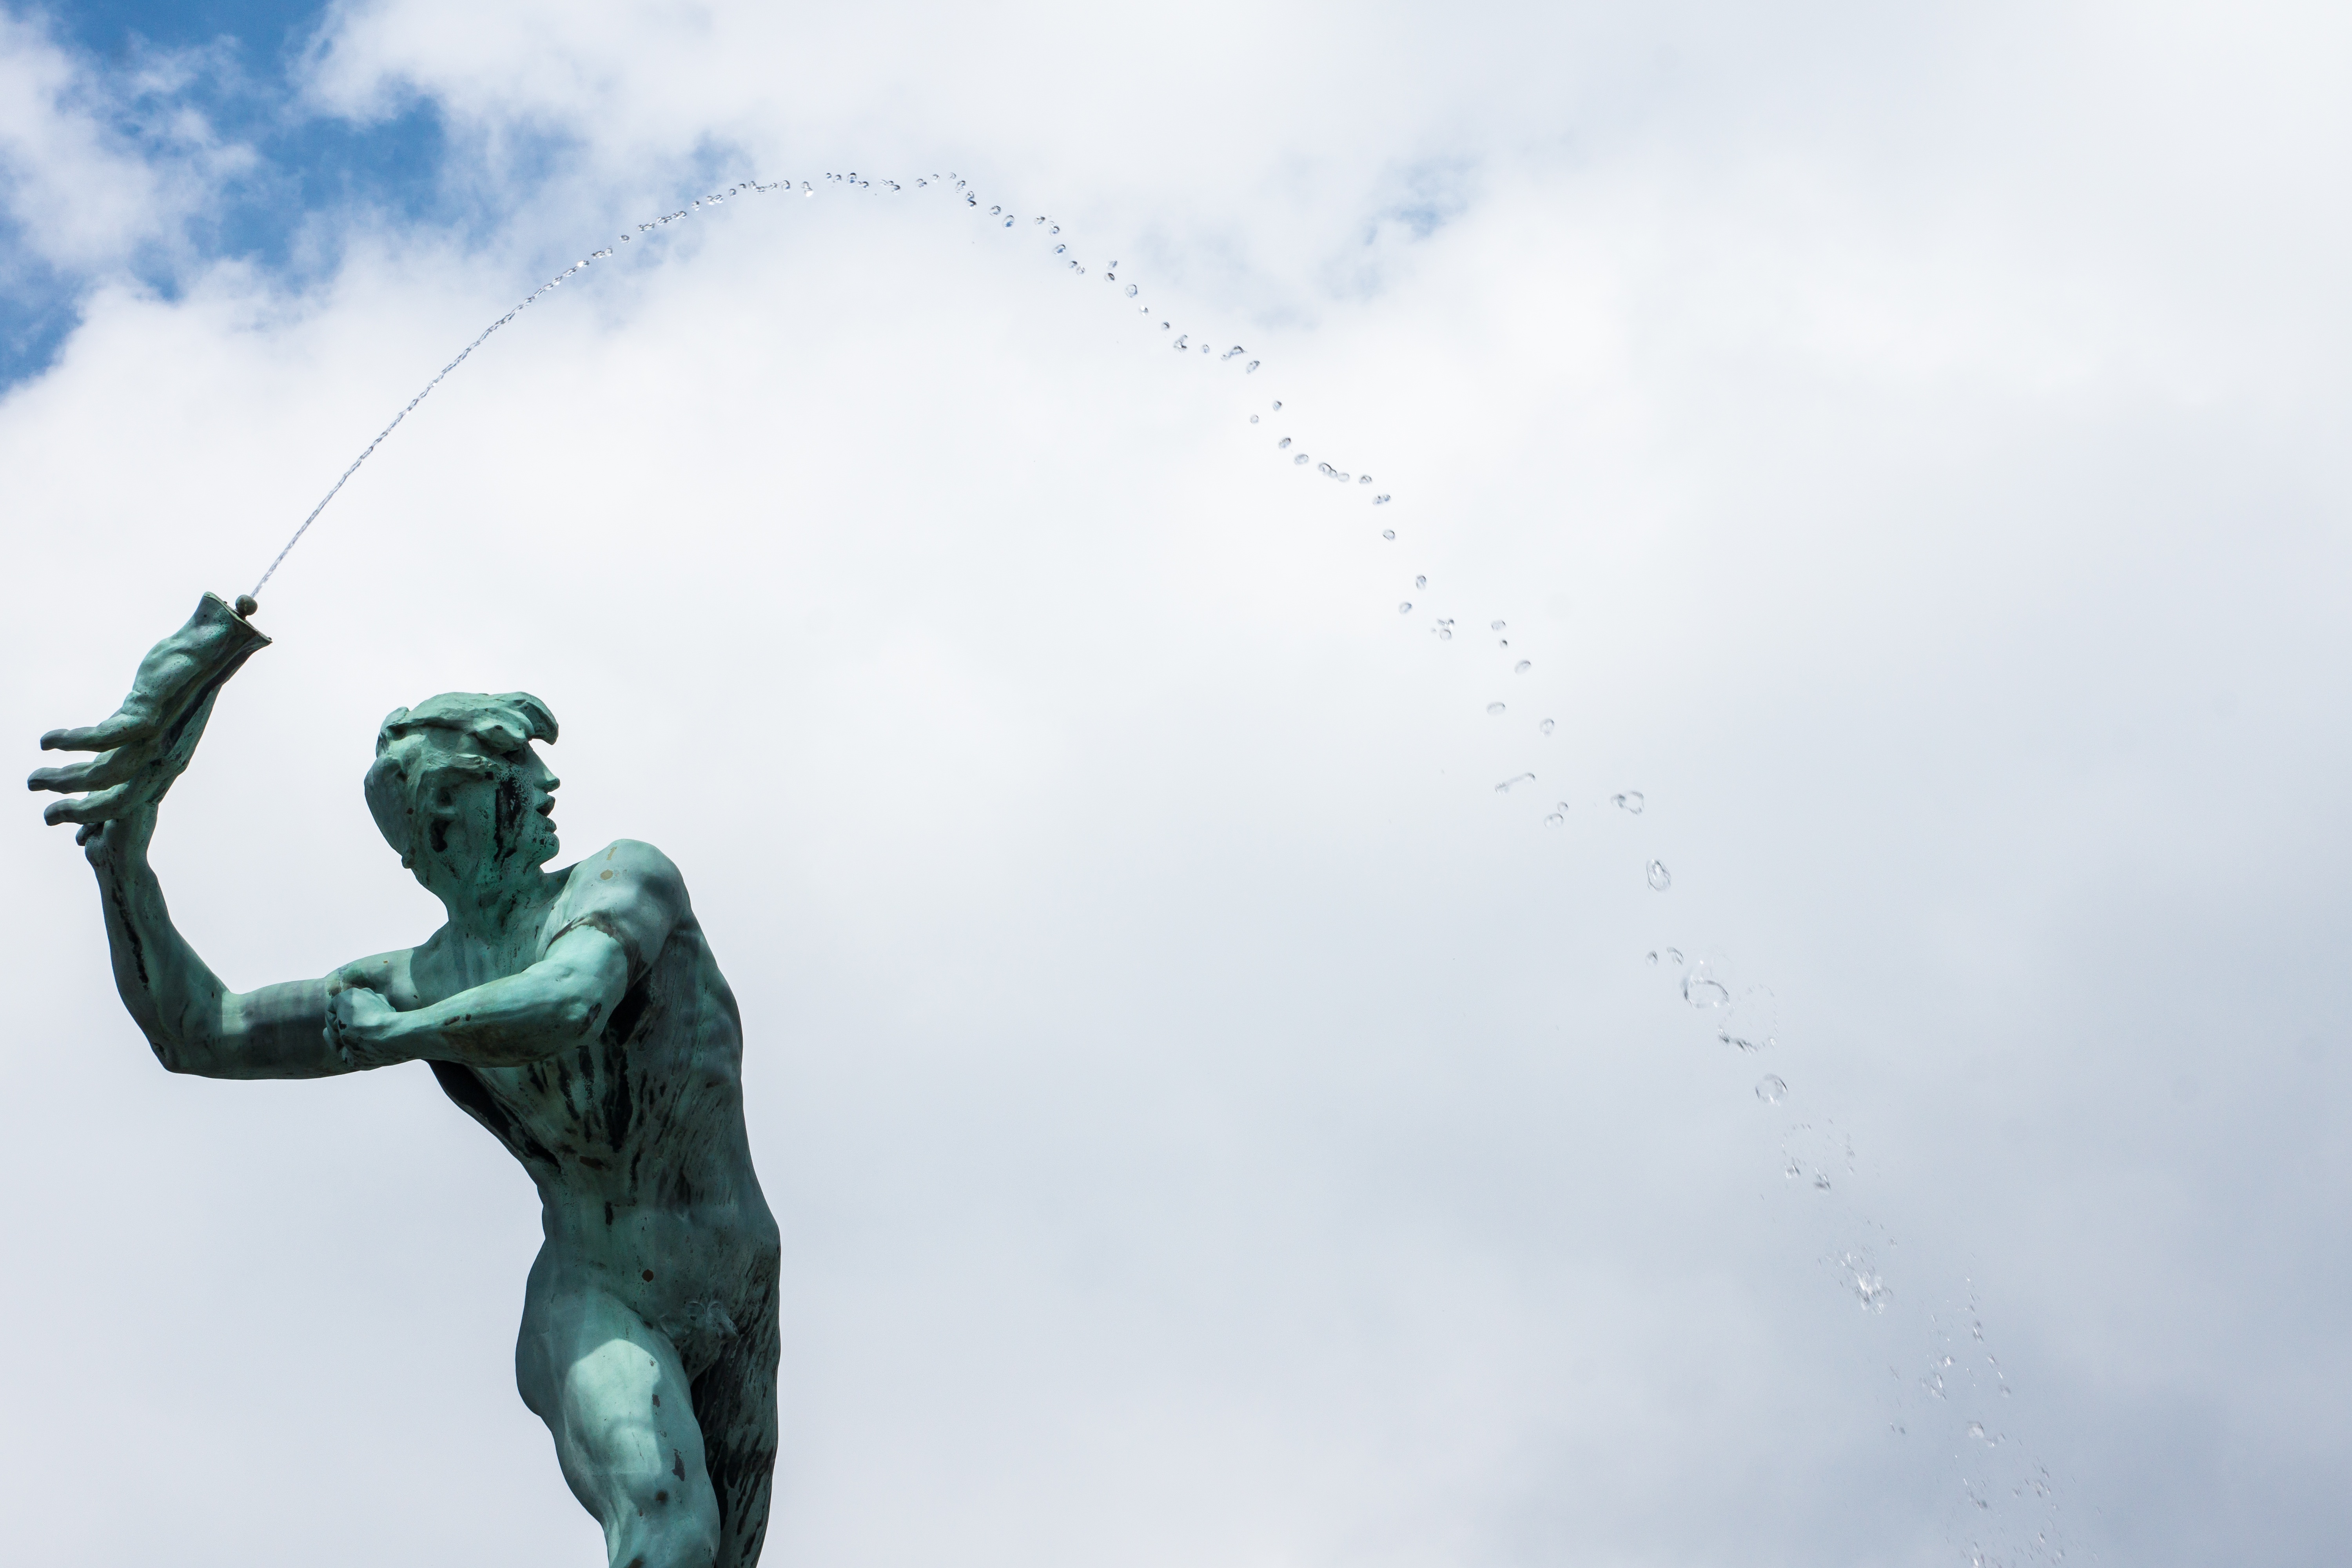
cloud, sky, statue, blue, belgium, figure, fountain, bronze, antwerp, grote markt, atmosphere of earth, brabobrunnen